Jaguar D-Type

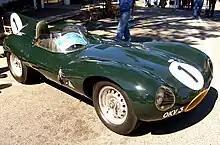
D-Type "XKD403", winner of the 1954 Reims 12 Hours race

Jaguar D-Types fielded by a team under the leadership of Jaguar's racing manager Lofty England were expected to perform well in their debut at the 1954 24 Hours of Le Mans race. In the event, the cars were hampered by fuel starvation caused by problems with the fuel filters, necessitating pit stops for their removal, after which the entry driven by Duncan Hamilton and Tony Rolt speeded up to finish less than a lap behind the winning Ferrari. The D-Type's aerodynamic superiority is evident from its maximum speed of on the Mulsanne Straight compared with the 4.9 litre Ferrari's . Three weeks later the D Type won the Rheims 12 hour endurance race.